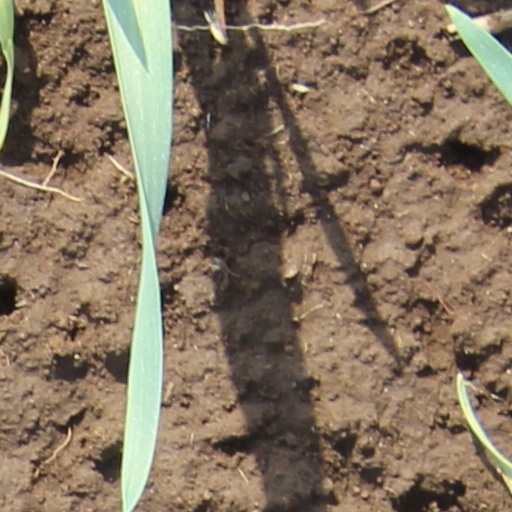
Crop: wheat